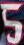
Number: 5